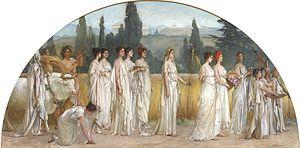
Les Thesmophories étaient une fête qui se déroulait en Grèce antique en l'honneur de Déméter, la déesse de l'agriculture. Leur nom en grec, Θεσμοφόρια, indique qu'elles sont l'apport des dépôts sacrés, θεσμοί, effectués l'année précédente, auxquels on reconnaissait une vertu fertilisatrice.